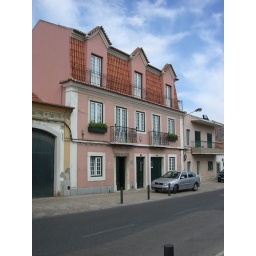
Day 3 - High street in mountain village